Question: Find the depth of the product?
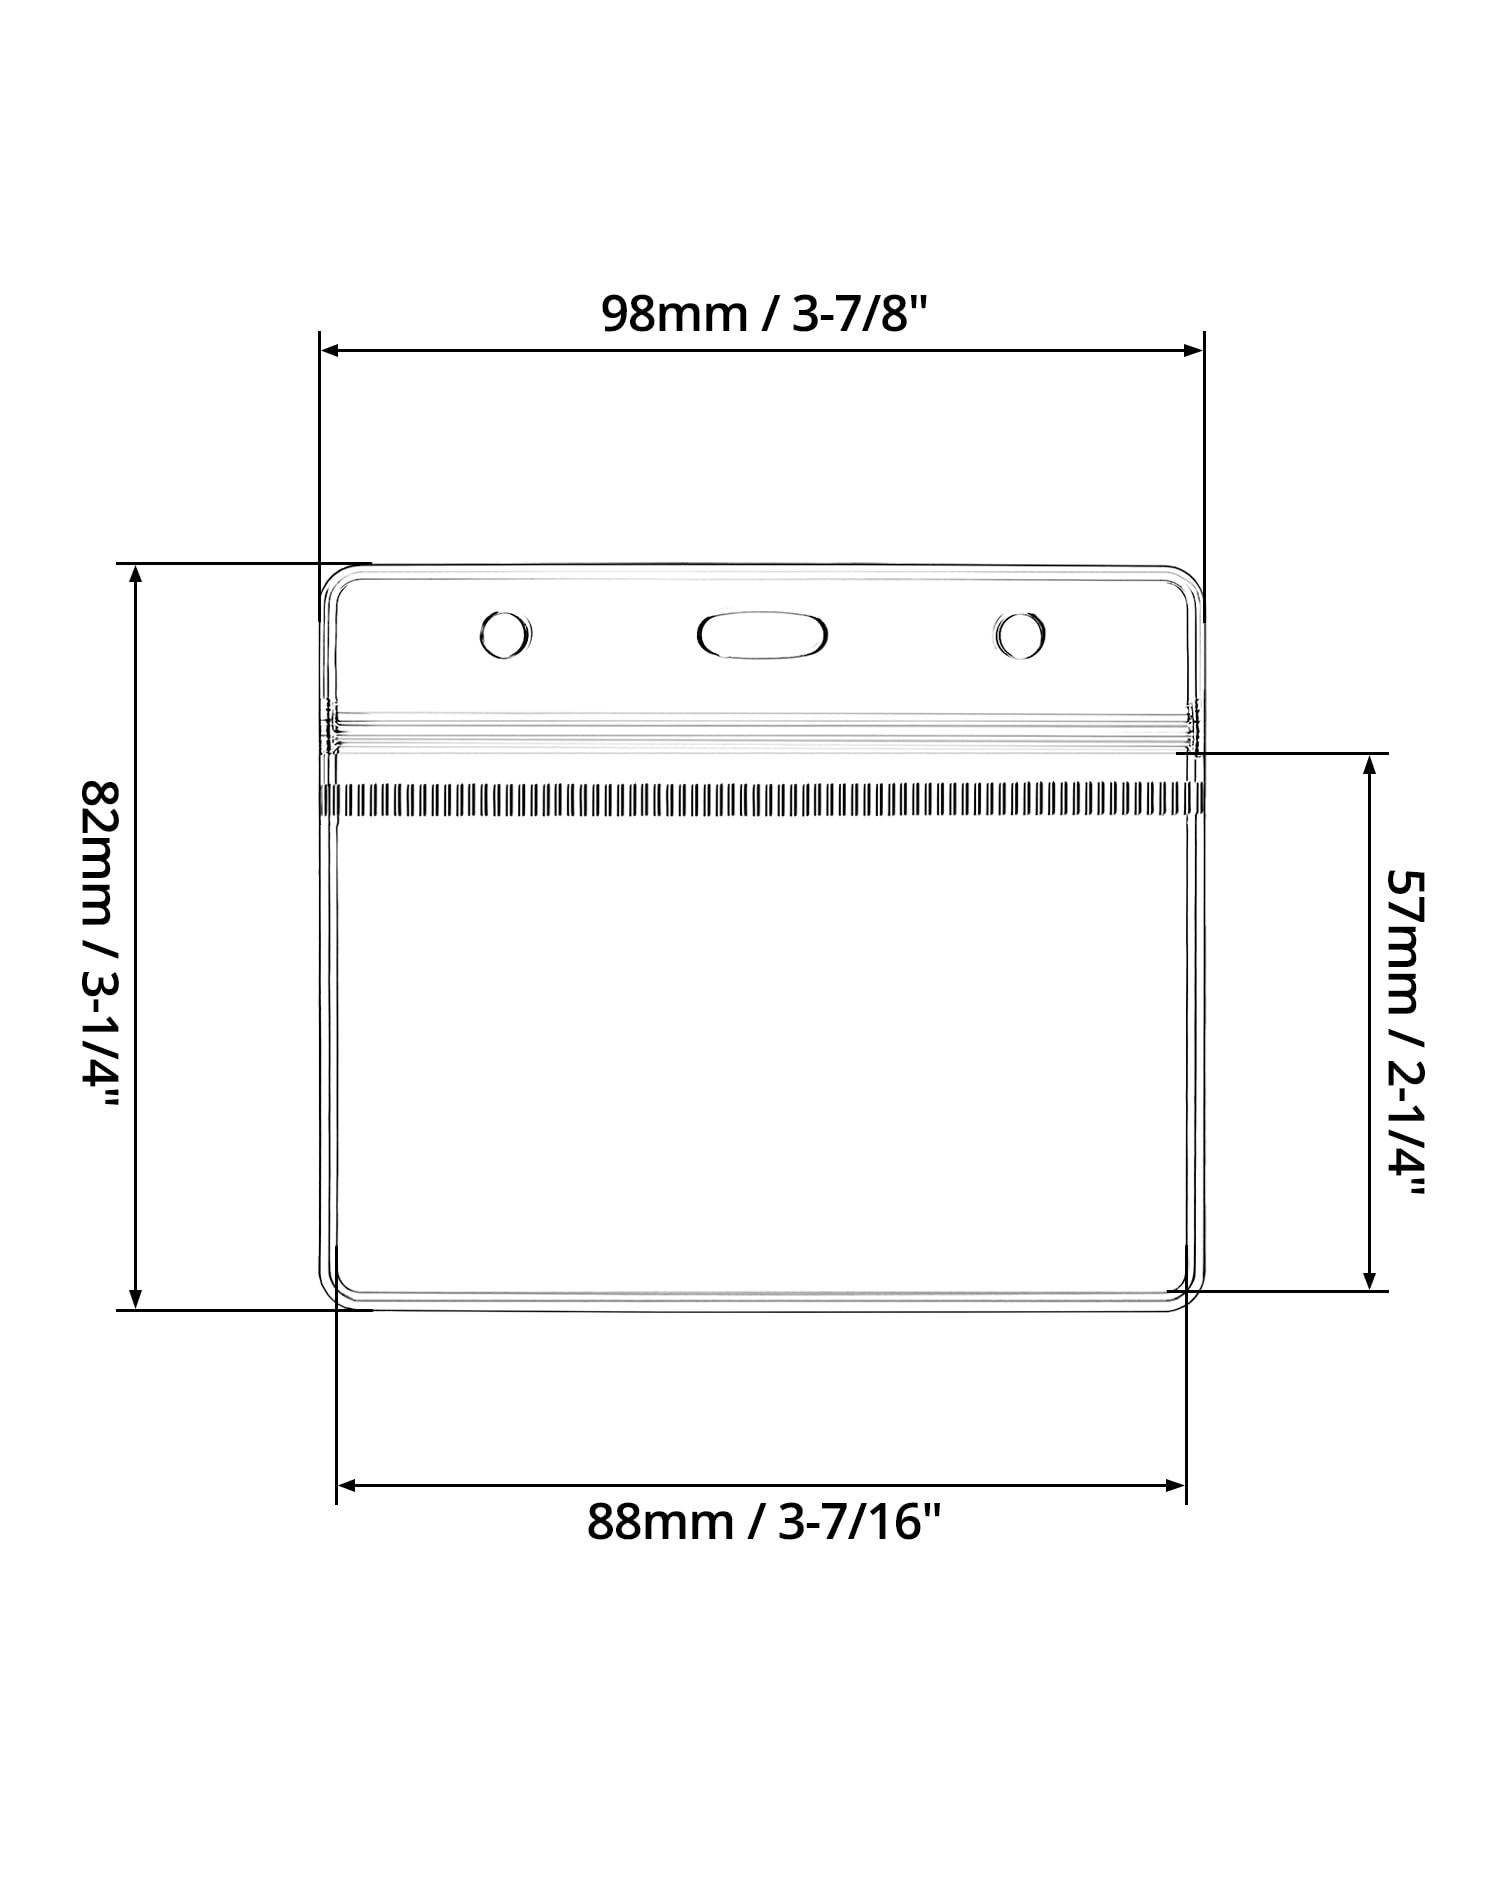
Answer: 98.0 millimetre